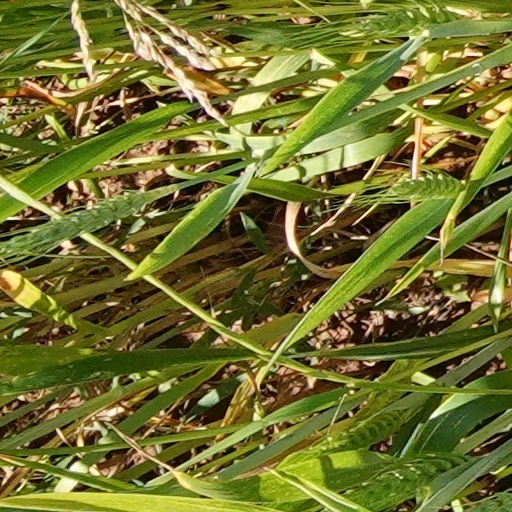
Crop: wheat